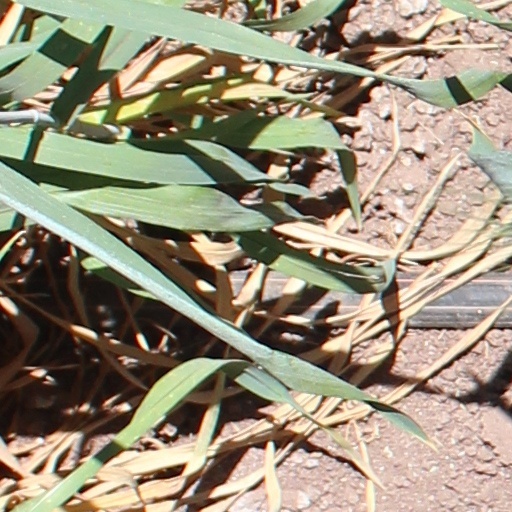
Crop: wheat